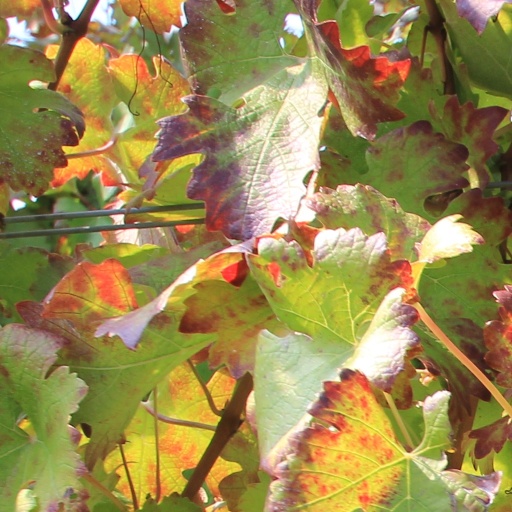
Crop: grape